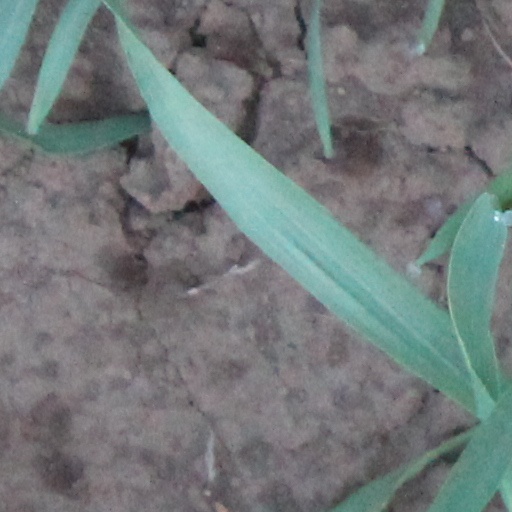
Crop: wheat